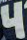
Number: 4